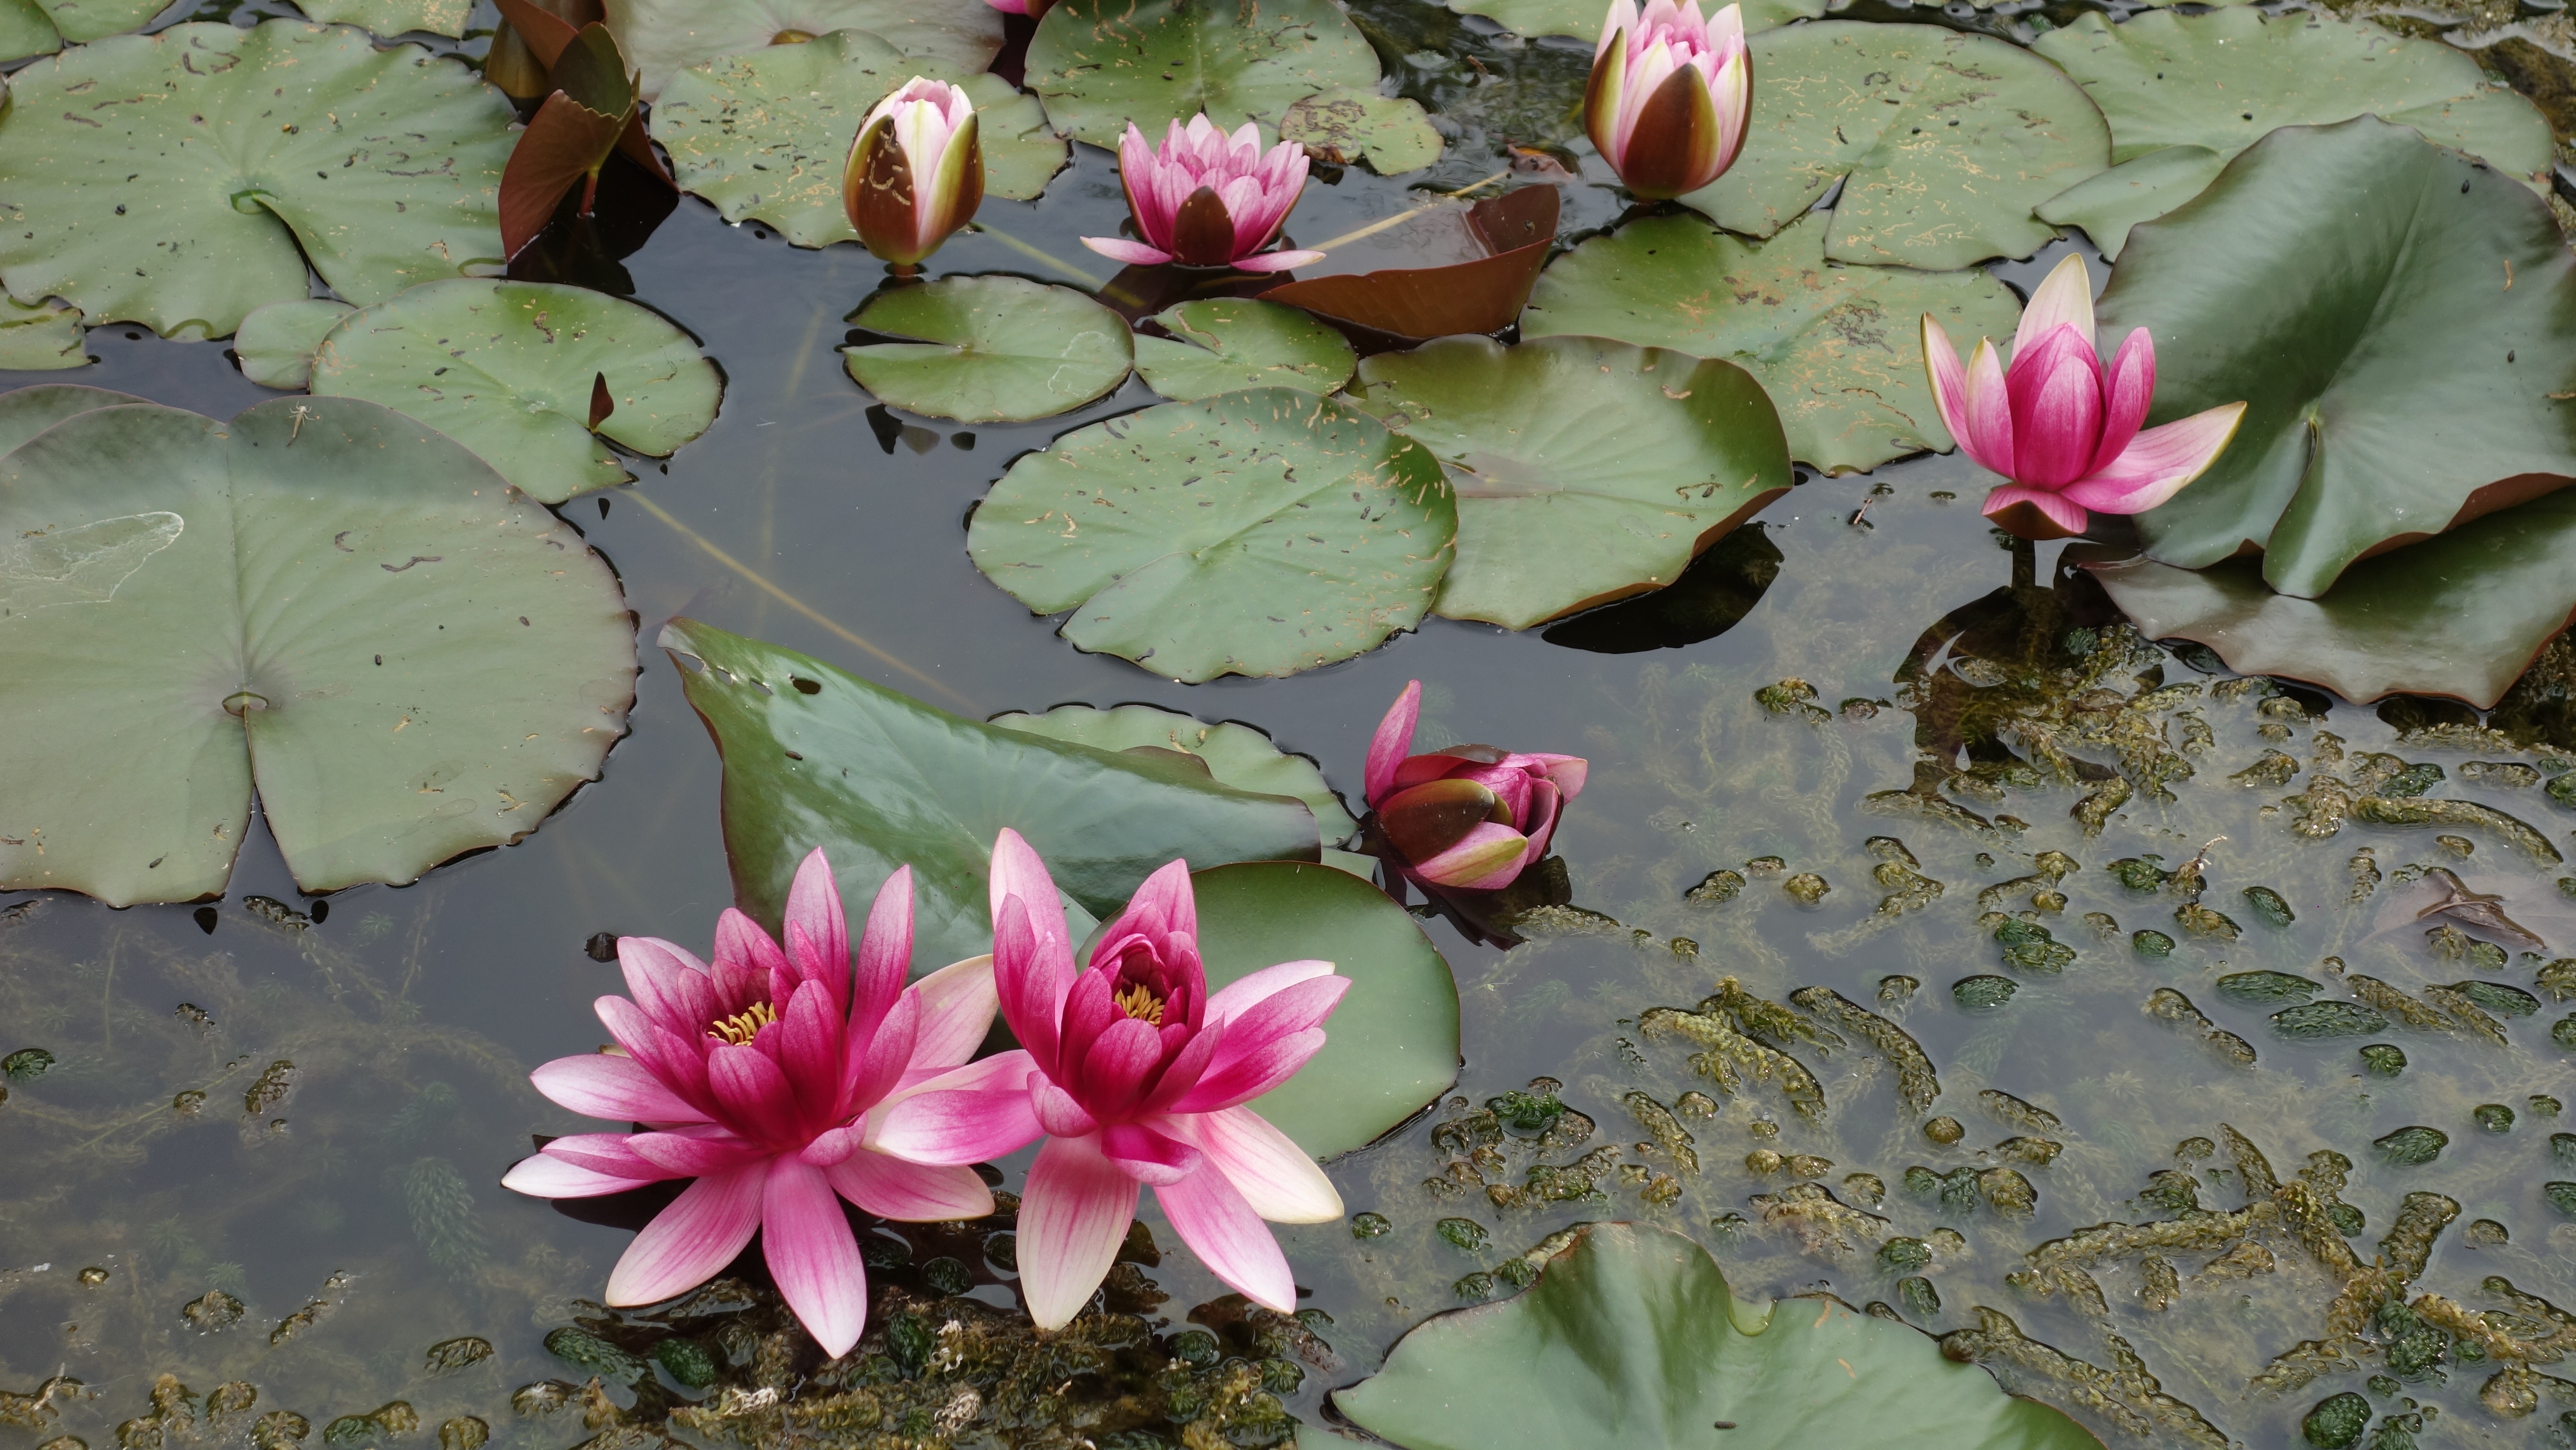
water, blossom, plant, leaf, flower, petal, bloom, pond, green, botany, garden, pink, aquatic plant, flora, water lily, sheet, lily, water fauna, water plant, flowering plant, land plant